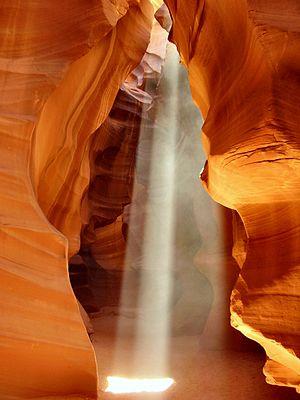
L’Antelope Canyon (Canyon de l’antilope), dans l’Arizona, aux États-Unis. Español: Cañón del Antílope, en Arizona (EE.UU). Türkçe: Antilop Kanyonu, abd’nin Arizona eyaletinde bulunan kanyon.
Le canyonisme, ou canyoning ou descente de canyon, est un sport de pleine nature apparenté à la spéléologie, à la randonnée pédestre, à l'escalade et à l'alpinisme d'une part, et aux sports d'eaux vives d'autre part. Il consiste à progresser dans le lit de cours d'eau dont le débit va de faible à important, dans des portions où ceux-ci cheminent dans des gorges ou des ravins étroits, avec des cascades de hauteurs variées.
127 heures est un film dramatique britannico-américain écrit et réalisé par Danny Boyle et coécrit avec Simon Beaufoy d'après l'autobiographie Plus fort qu'un roc d'Aron Ralston, mettant en scène James Franco dans le rôle principal. Après une présentation dans plusieurs festivals internationaux dès le 4 septembre 2010, le film sort de façon échelonnée aux États-Unis au cours du mois de novembre 2010.